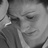
Emotion: sad